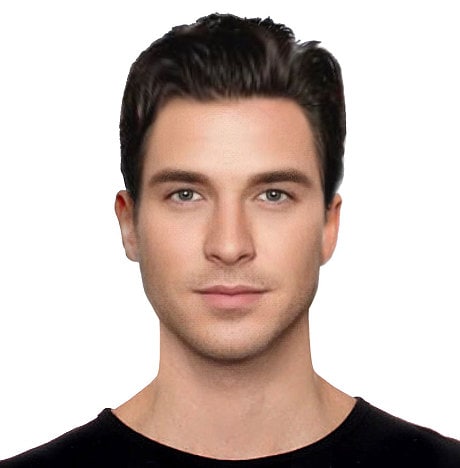
Label: Colored